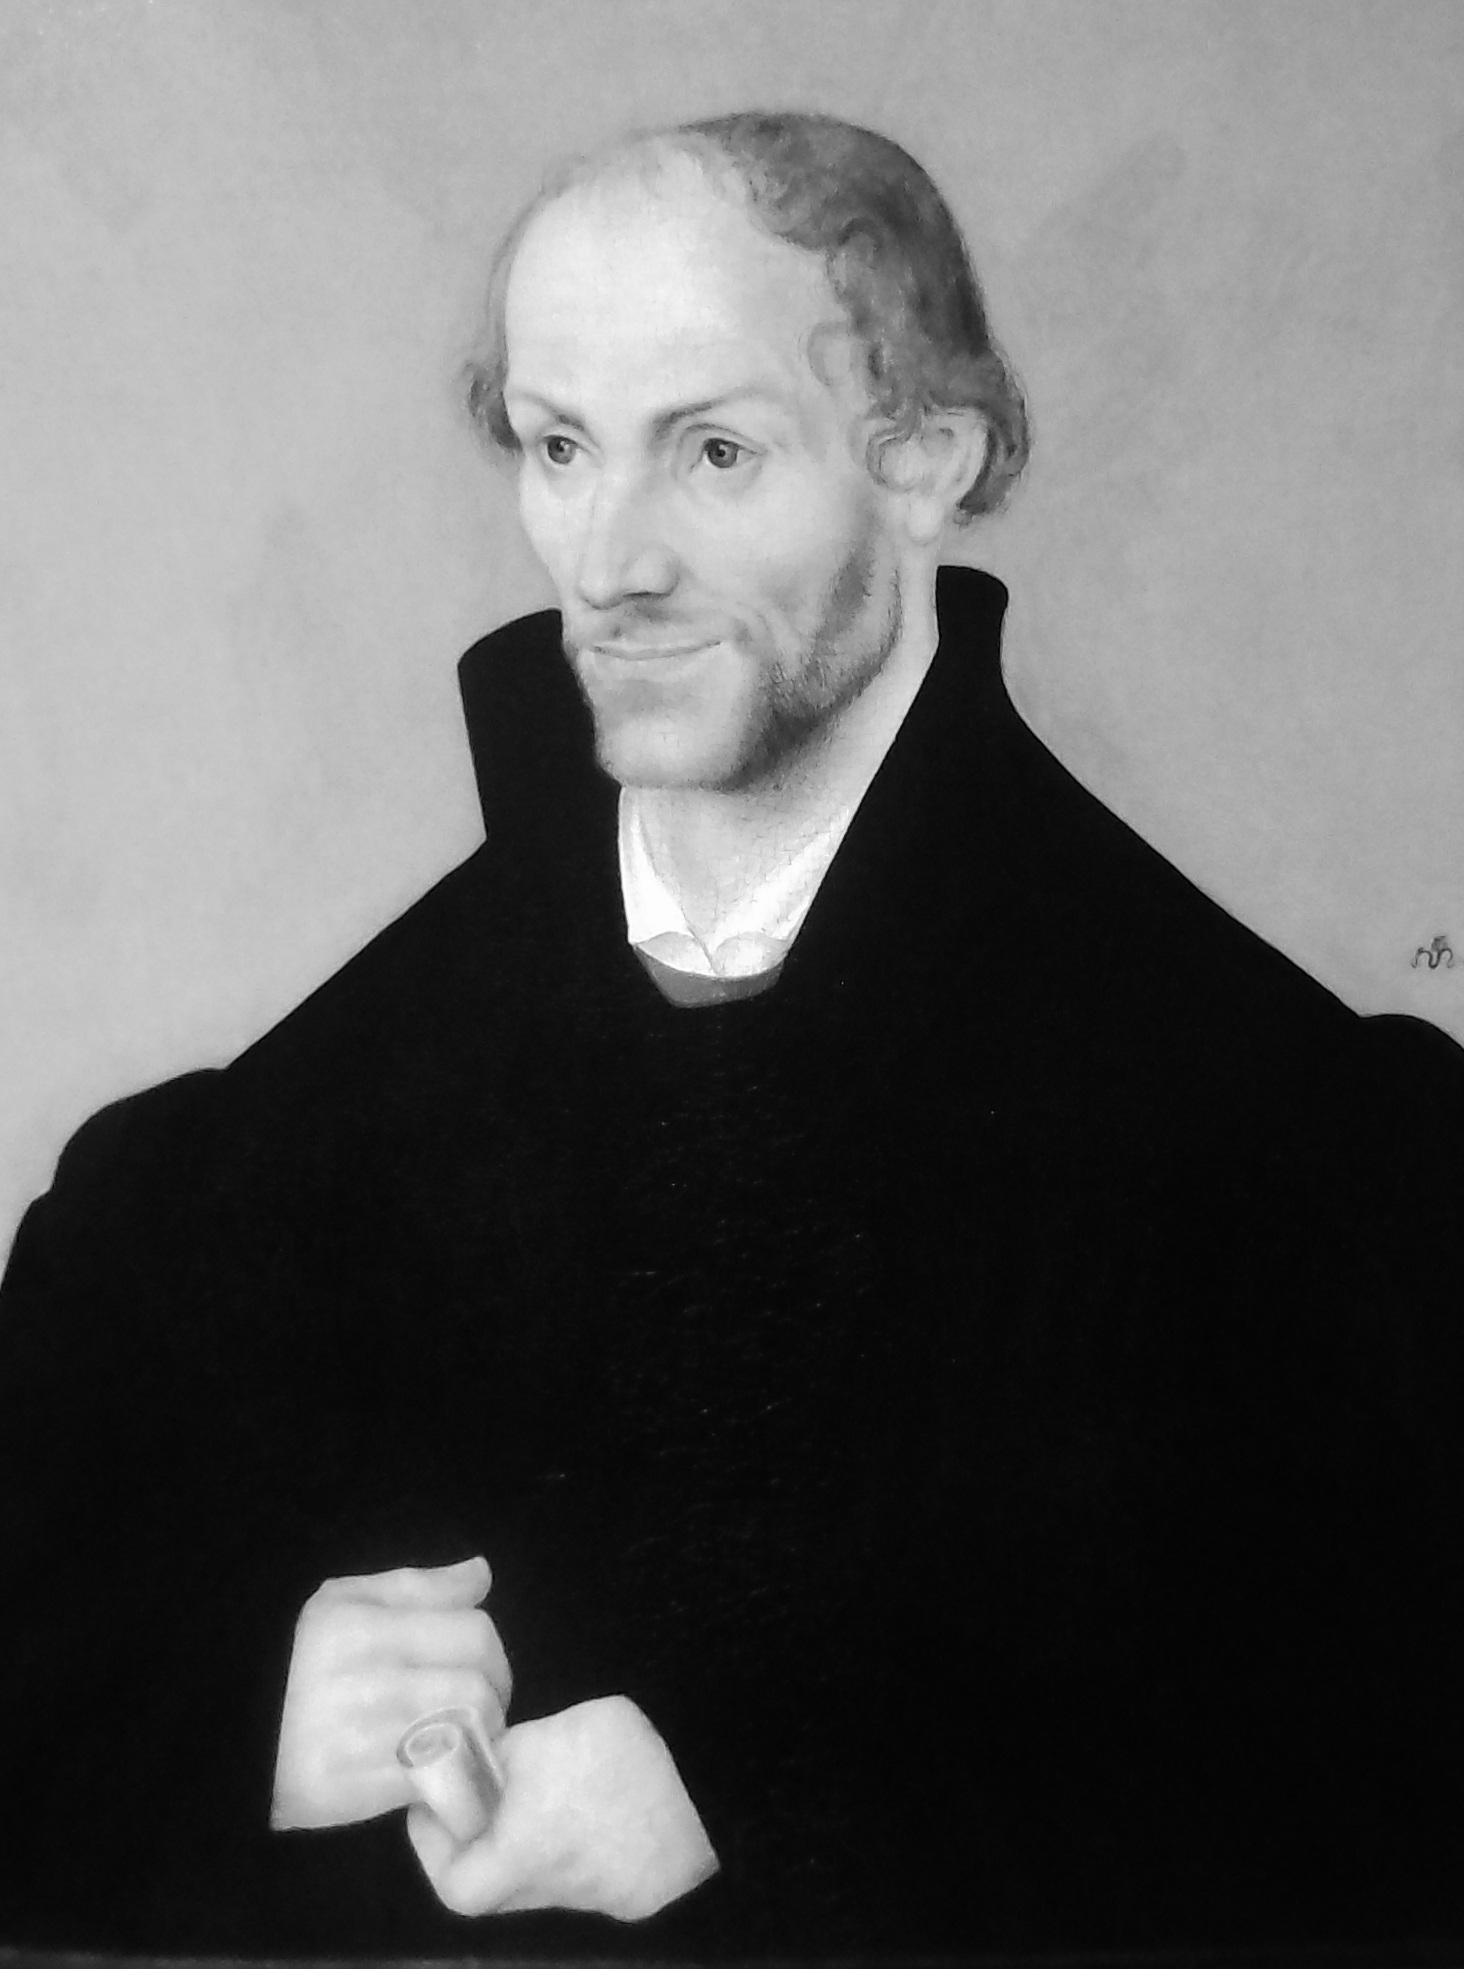
man, person, black and white, portrait, profession, monochrome, gentleman, bishop, gallery, image, hamburg, official, kunsthalle, monochrome photography, old masters, cranach, melanchton, clergy, abbot, priesthood